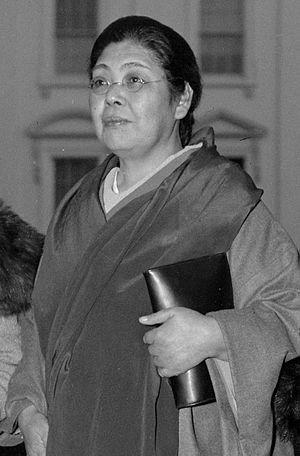
Waka Yamada est une pionnière du féminisme japonais et réformiste sociale.